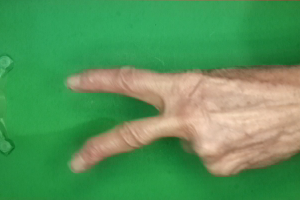
Label: scissors